Chunghwa Post

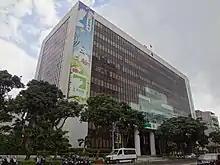
Chunghwa Post Jinshan Building

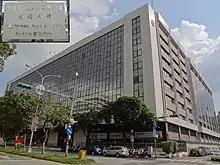
Chunghwa Post Ai-Kuo Building

Its affiliation with the Universal Postal Union (UPU) began in 1914, but ended in 1972 when it was replaced by China Post shortly after China's seat in the United Nations was handed over to the People's Republic of China.